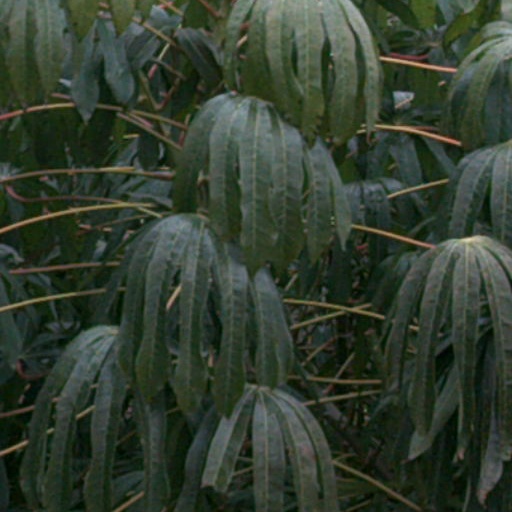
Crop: cassava